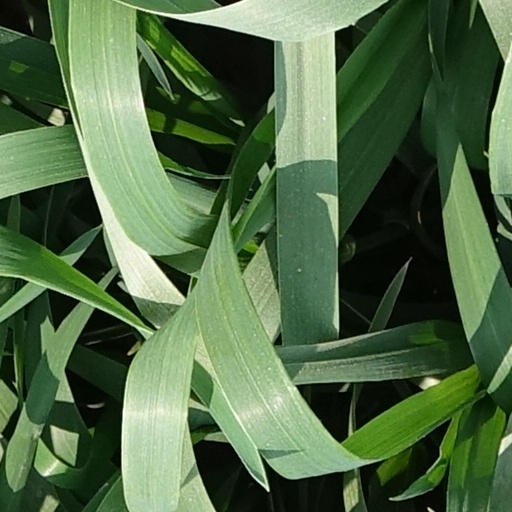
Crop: wheat